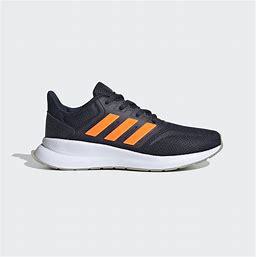
Brand: Adidas
Model: Runfalcon 5